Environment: real
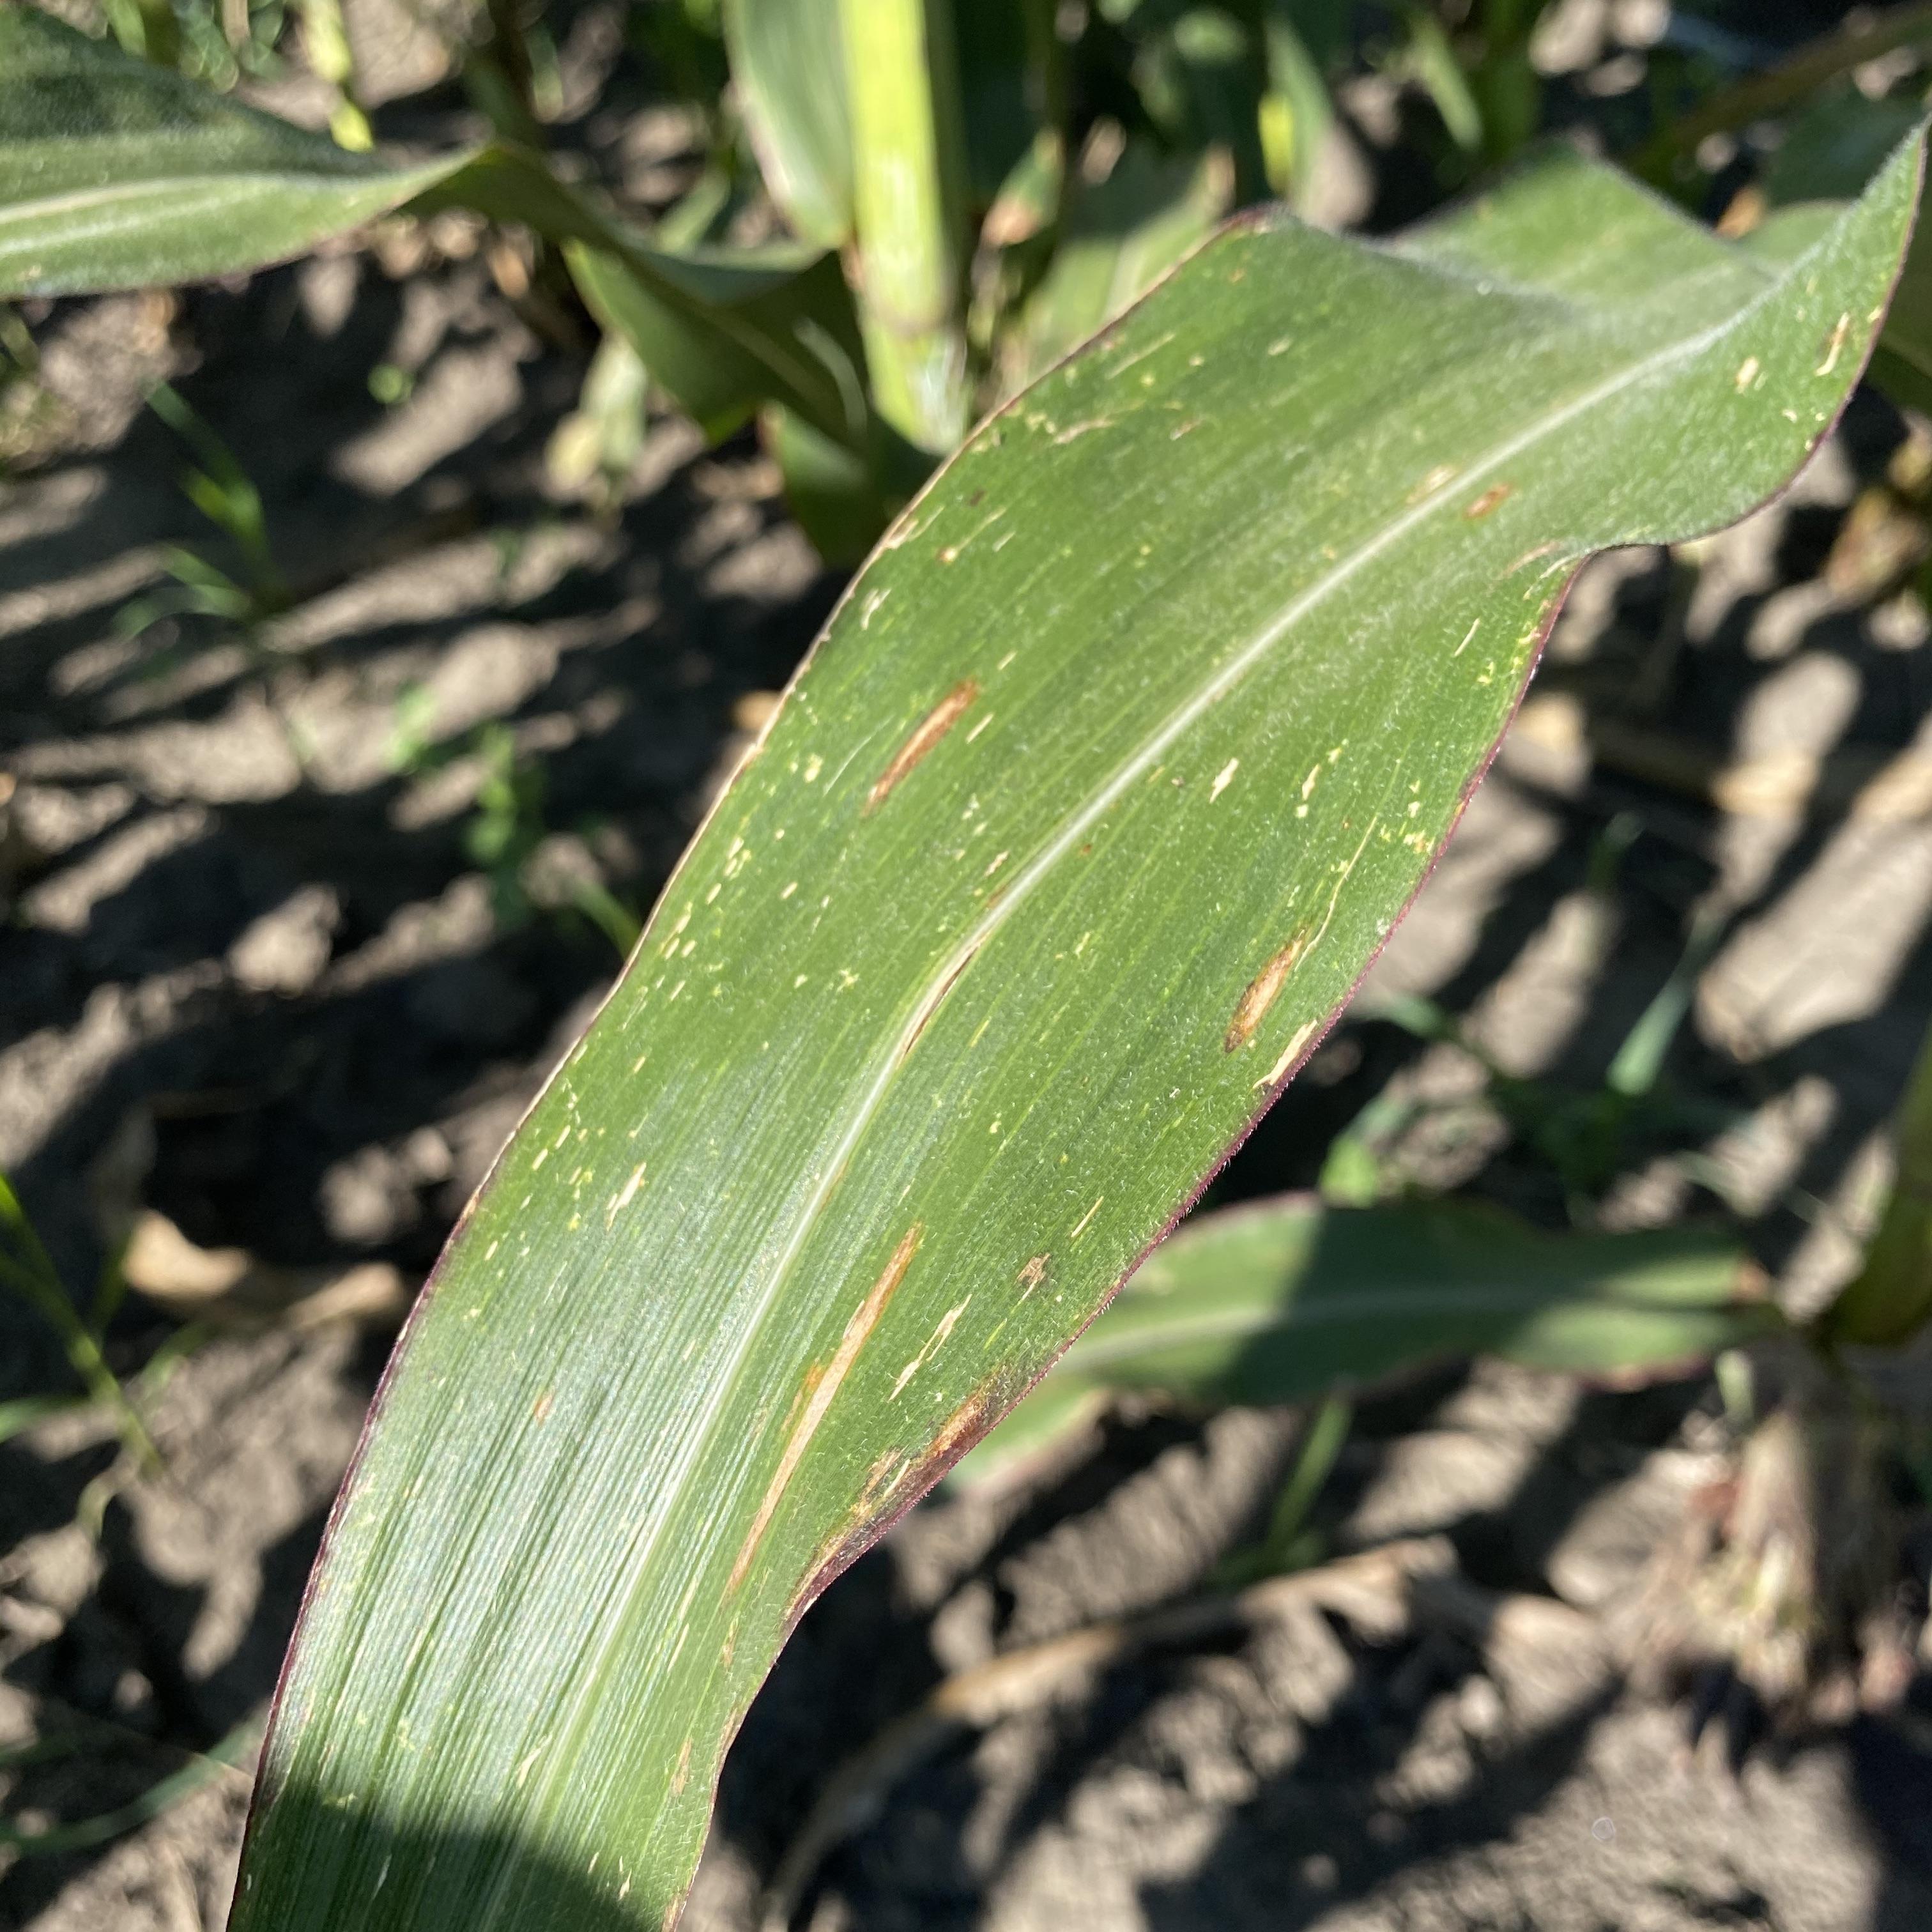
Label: gray_leaf_spot